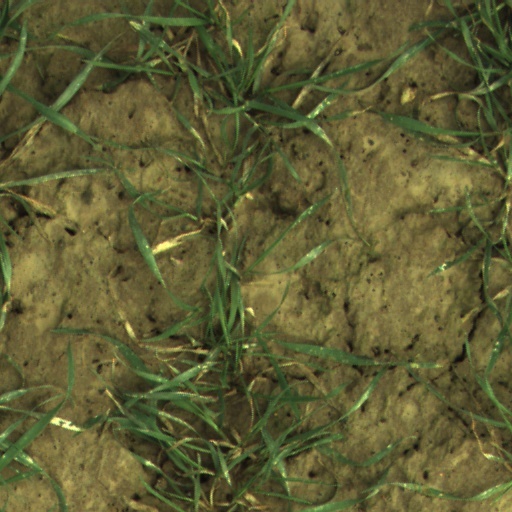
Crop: wheat